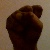
The image shows a hand gesture representing the letter 'S' in Indian Sign Language.